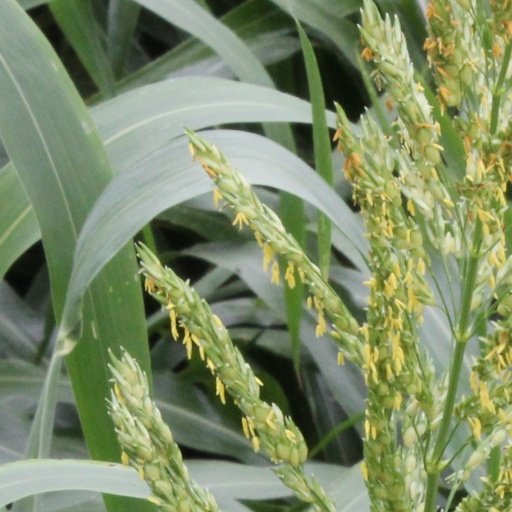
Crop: sorghum